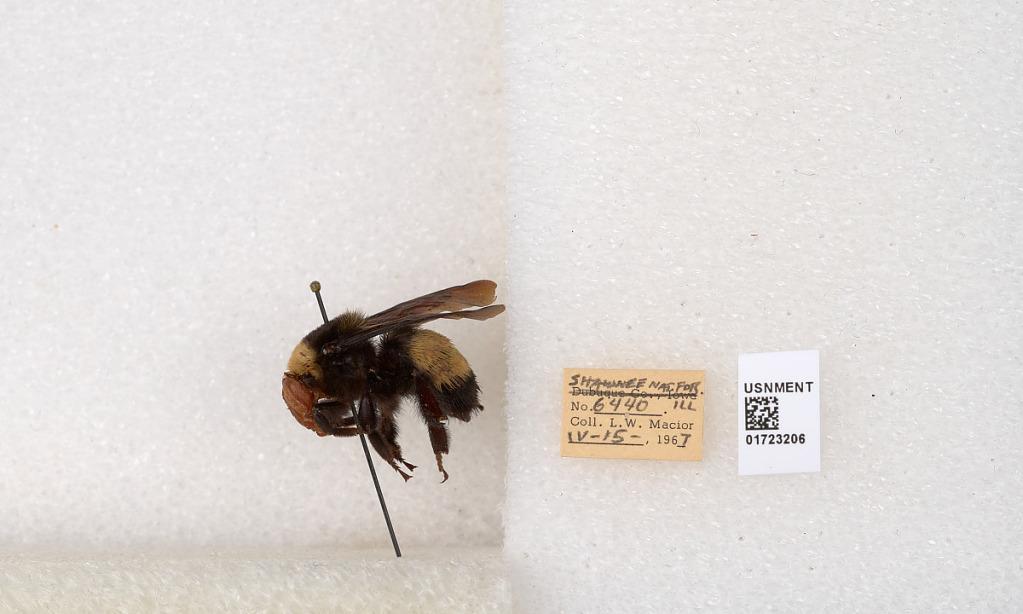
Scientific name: Bombus (Bombus) nevadensis auricormus
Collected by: L. Macior
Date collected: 1967-4-15
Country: United States
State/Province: Illinois
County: Johnson
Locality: Shawnee National Forest
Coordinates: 37.5114, -88.8011